Gleb Uspensky

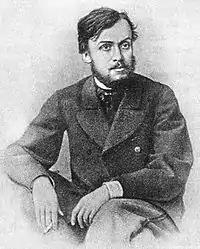
Gleb Uspensky in 1868

In 1868 Uspensky joined Alexander Uvarov's Moscow office as a courier. In April his first story "The Booth" appeared in "Otechestvennye Zapiski". He continued to contribute to this magazine up until its closure in 1884, working with Nikolai Nekrasov and Mikhail Saltykov-Shchedrin. In May 1870 he married Alexandra Barayeva, a teacher from Elets. A year before that, "Desolation" (Razorenje)'s first part ("Mikhail Ivanovich Observations") were published in "Otechestvennye Zapiski". In 1871 parts 2 and 3 followed, and the book came out as a separate edition. In May 1871 Uspensky embarked upon a trip along Oka and Volga rivers which resulted in two books of traveller' sketches. In 1872 Gleb Uspensky visited Germany, Belgium and France.